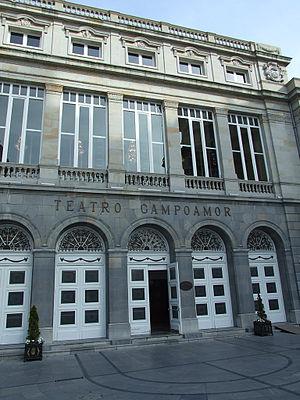
Le théâtre Campoamor est le théâtre d'opéra d'Oviedo, fondé en 1892 et connu entre autres choses pour être le lieu de remise des Prix princesse des Asturies.
Le prix Princesse des Asturies est le plus prestigieux prix espagnol, délivré par la Fondation Princesse des Asturies et récompensant des travaux d'envergure internationale dans huit catégories : arts, sports, sciences sociales, communication et humanités, concorde, coopération internationale, recherche scientifique et technique et lettres.